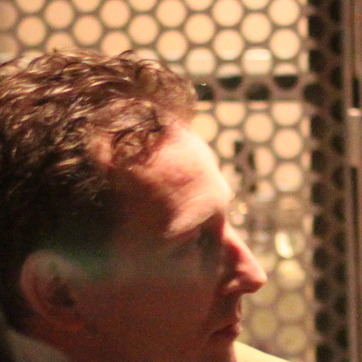
Material: skin